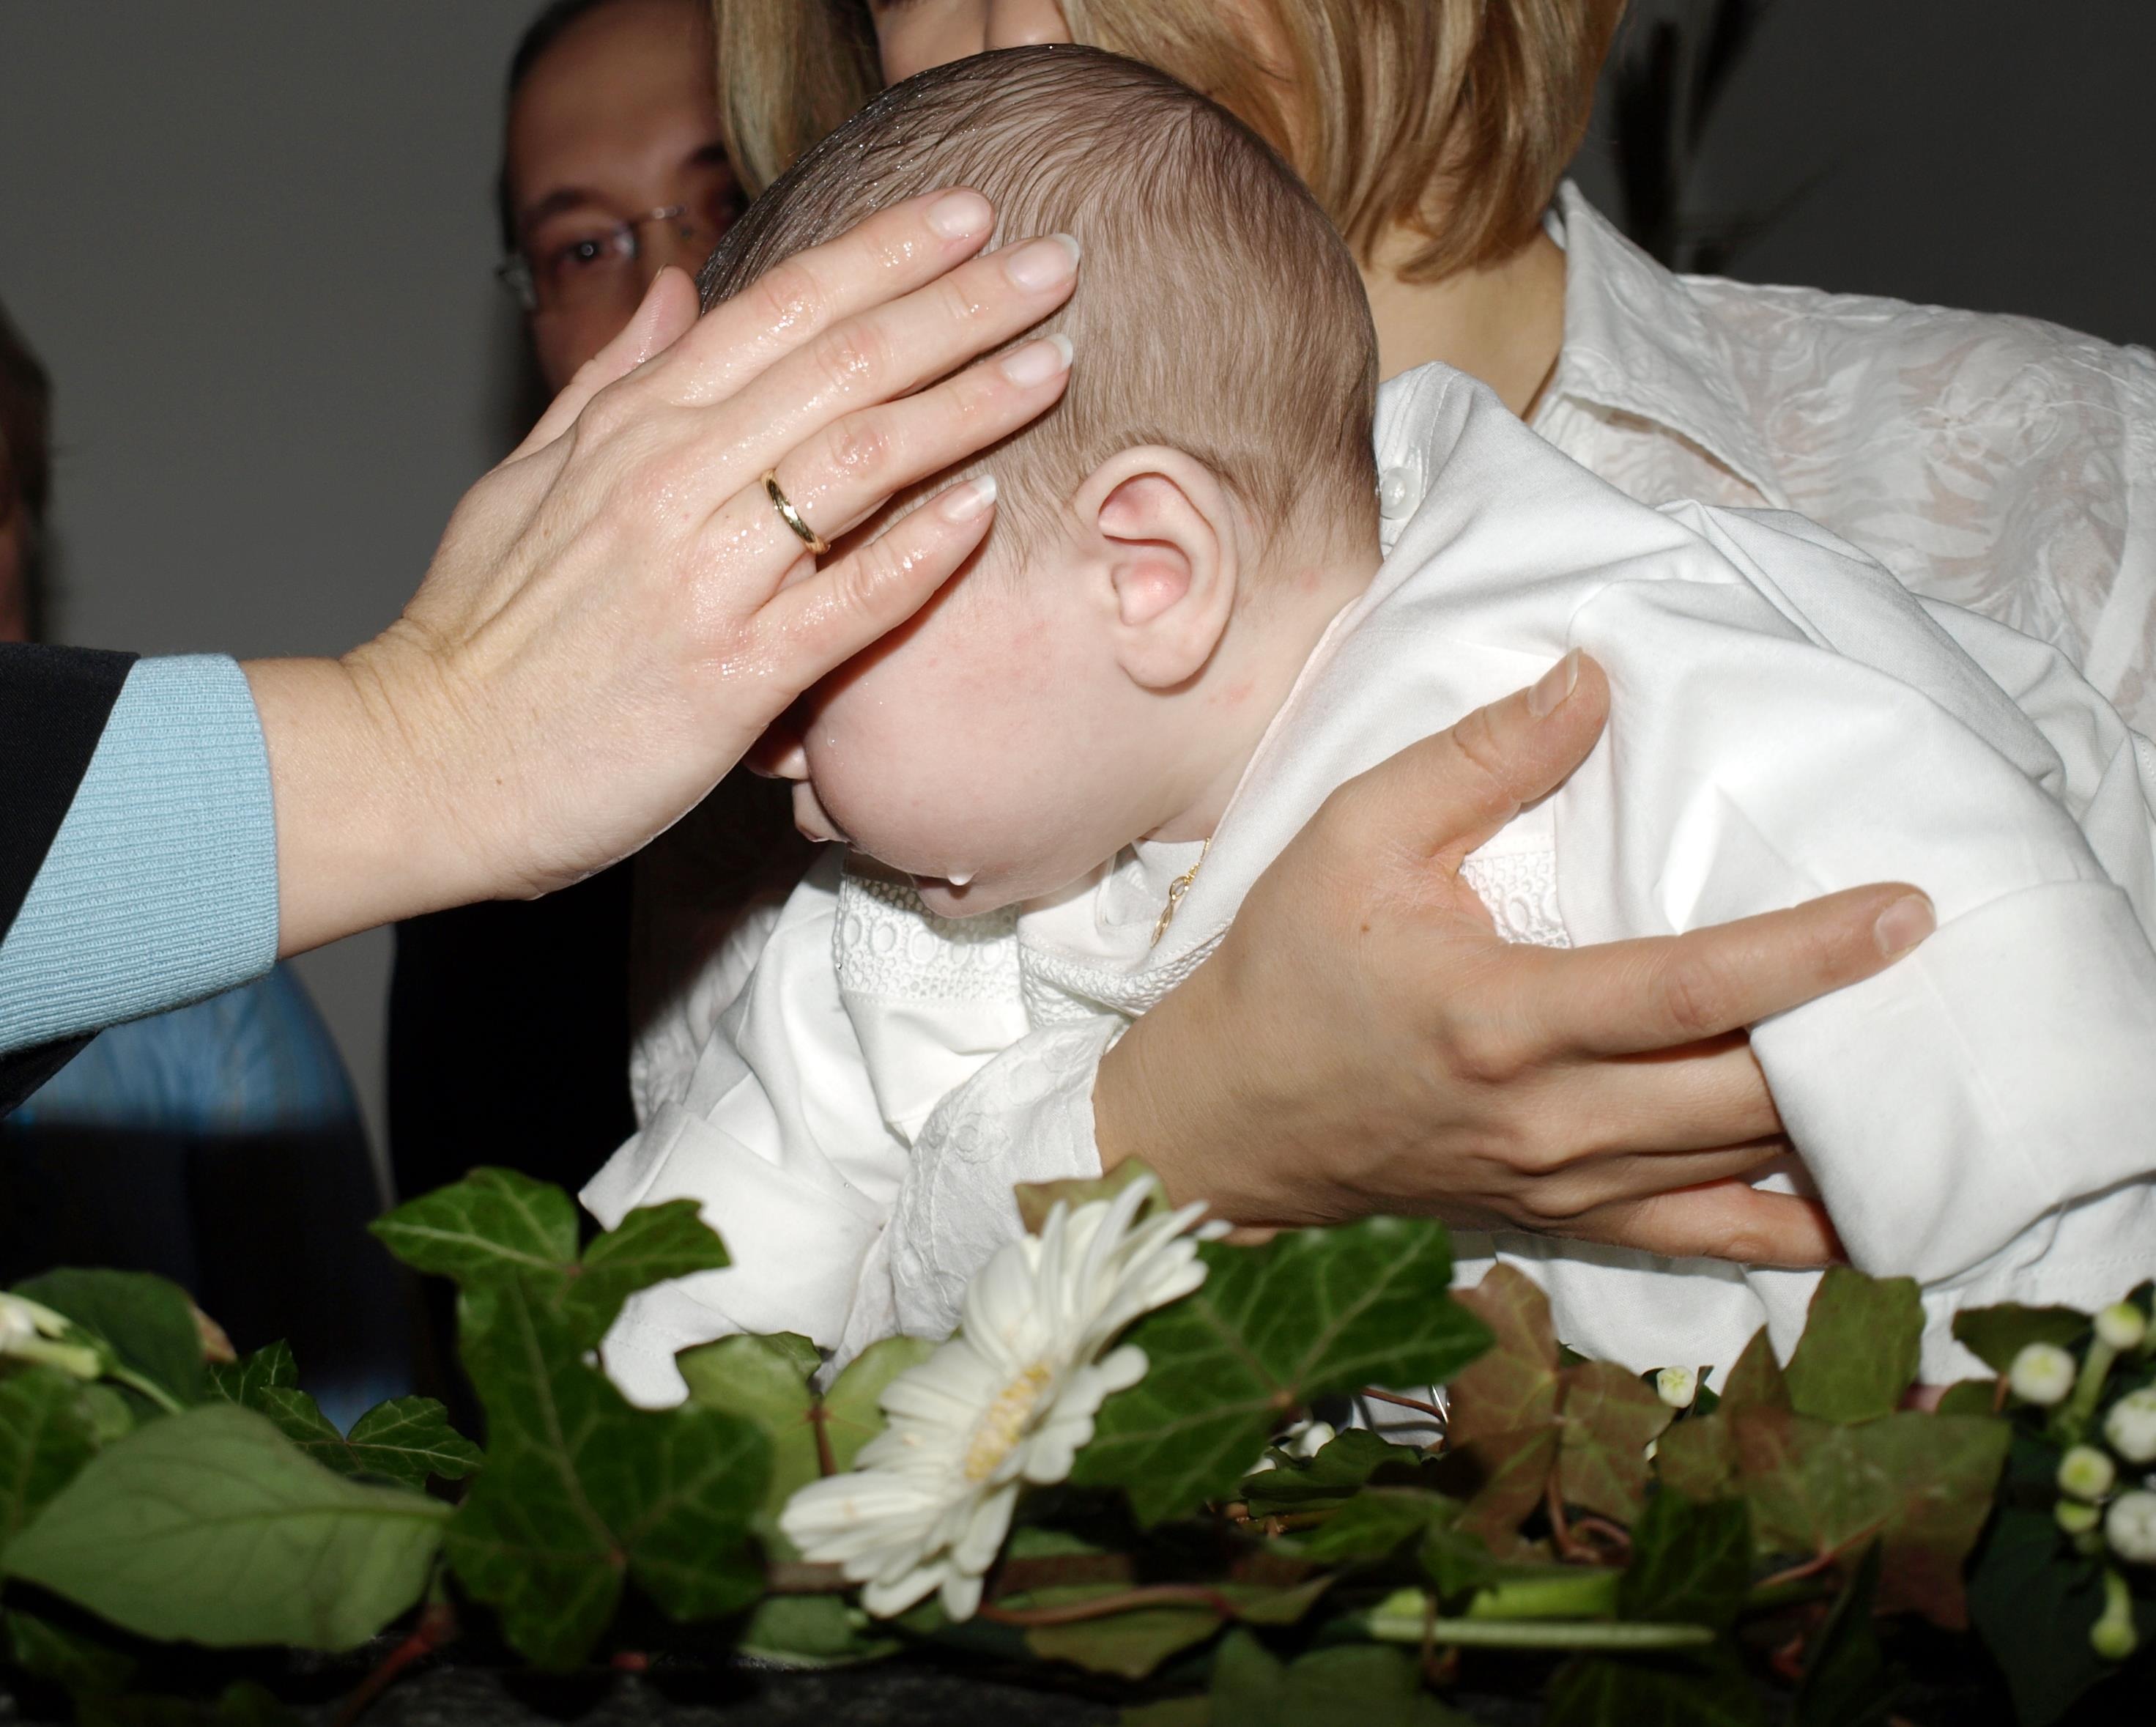
hand, man, person, woman, romance, child, bride, groom, baby, ceremony, infant, christianity, believe, baptism, interaction